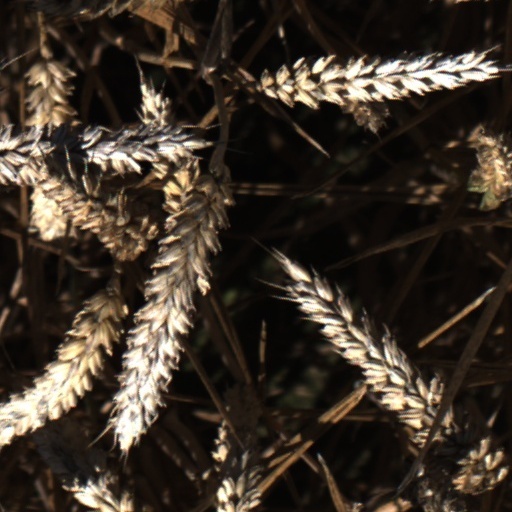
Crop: wheat